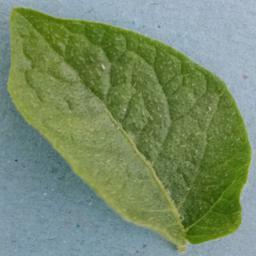
Label: Potato___Healthy